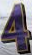
Number: 4